Miloš Pavlović (racing driver)

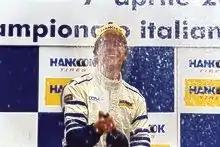
Pavlović celebrating on the podium after winning the Italian F3 title in Mugello

He moved up to British Formula Three in 2000, debuting with new team RC Motorsport. He finished 11th in the standings with two top-five finishes, and moved back to Italy having struggled to find funding for 2002. Despite this, he found a drive at Target Racing in Italian Formula Three, and won five races on his way to the title, and becoming the first driver from any of the former Yugoslav states to gain an FIA Super License.